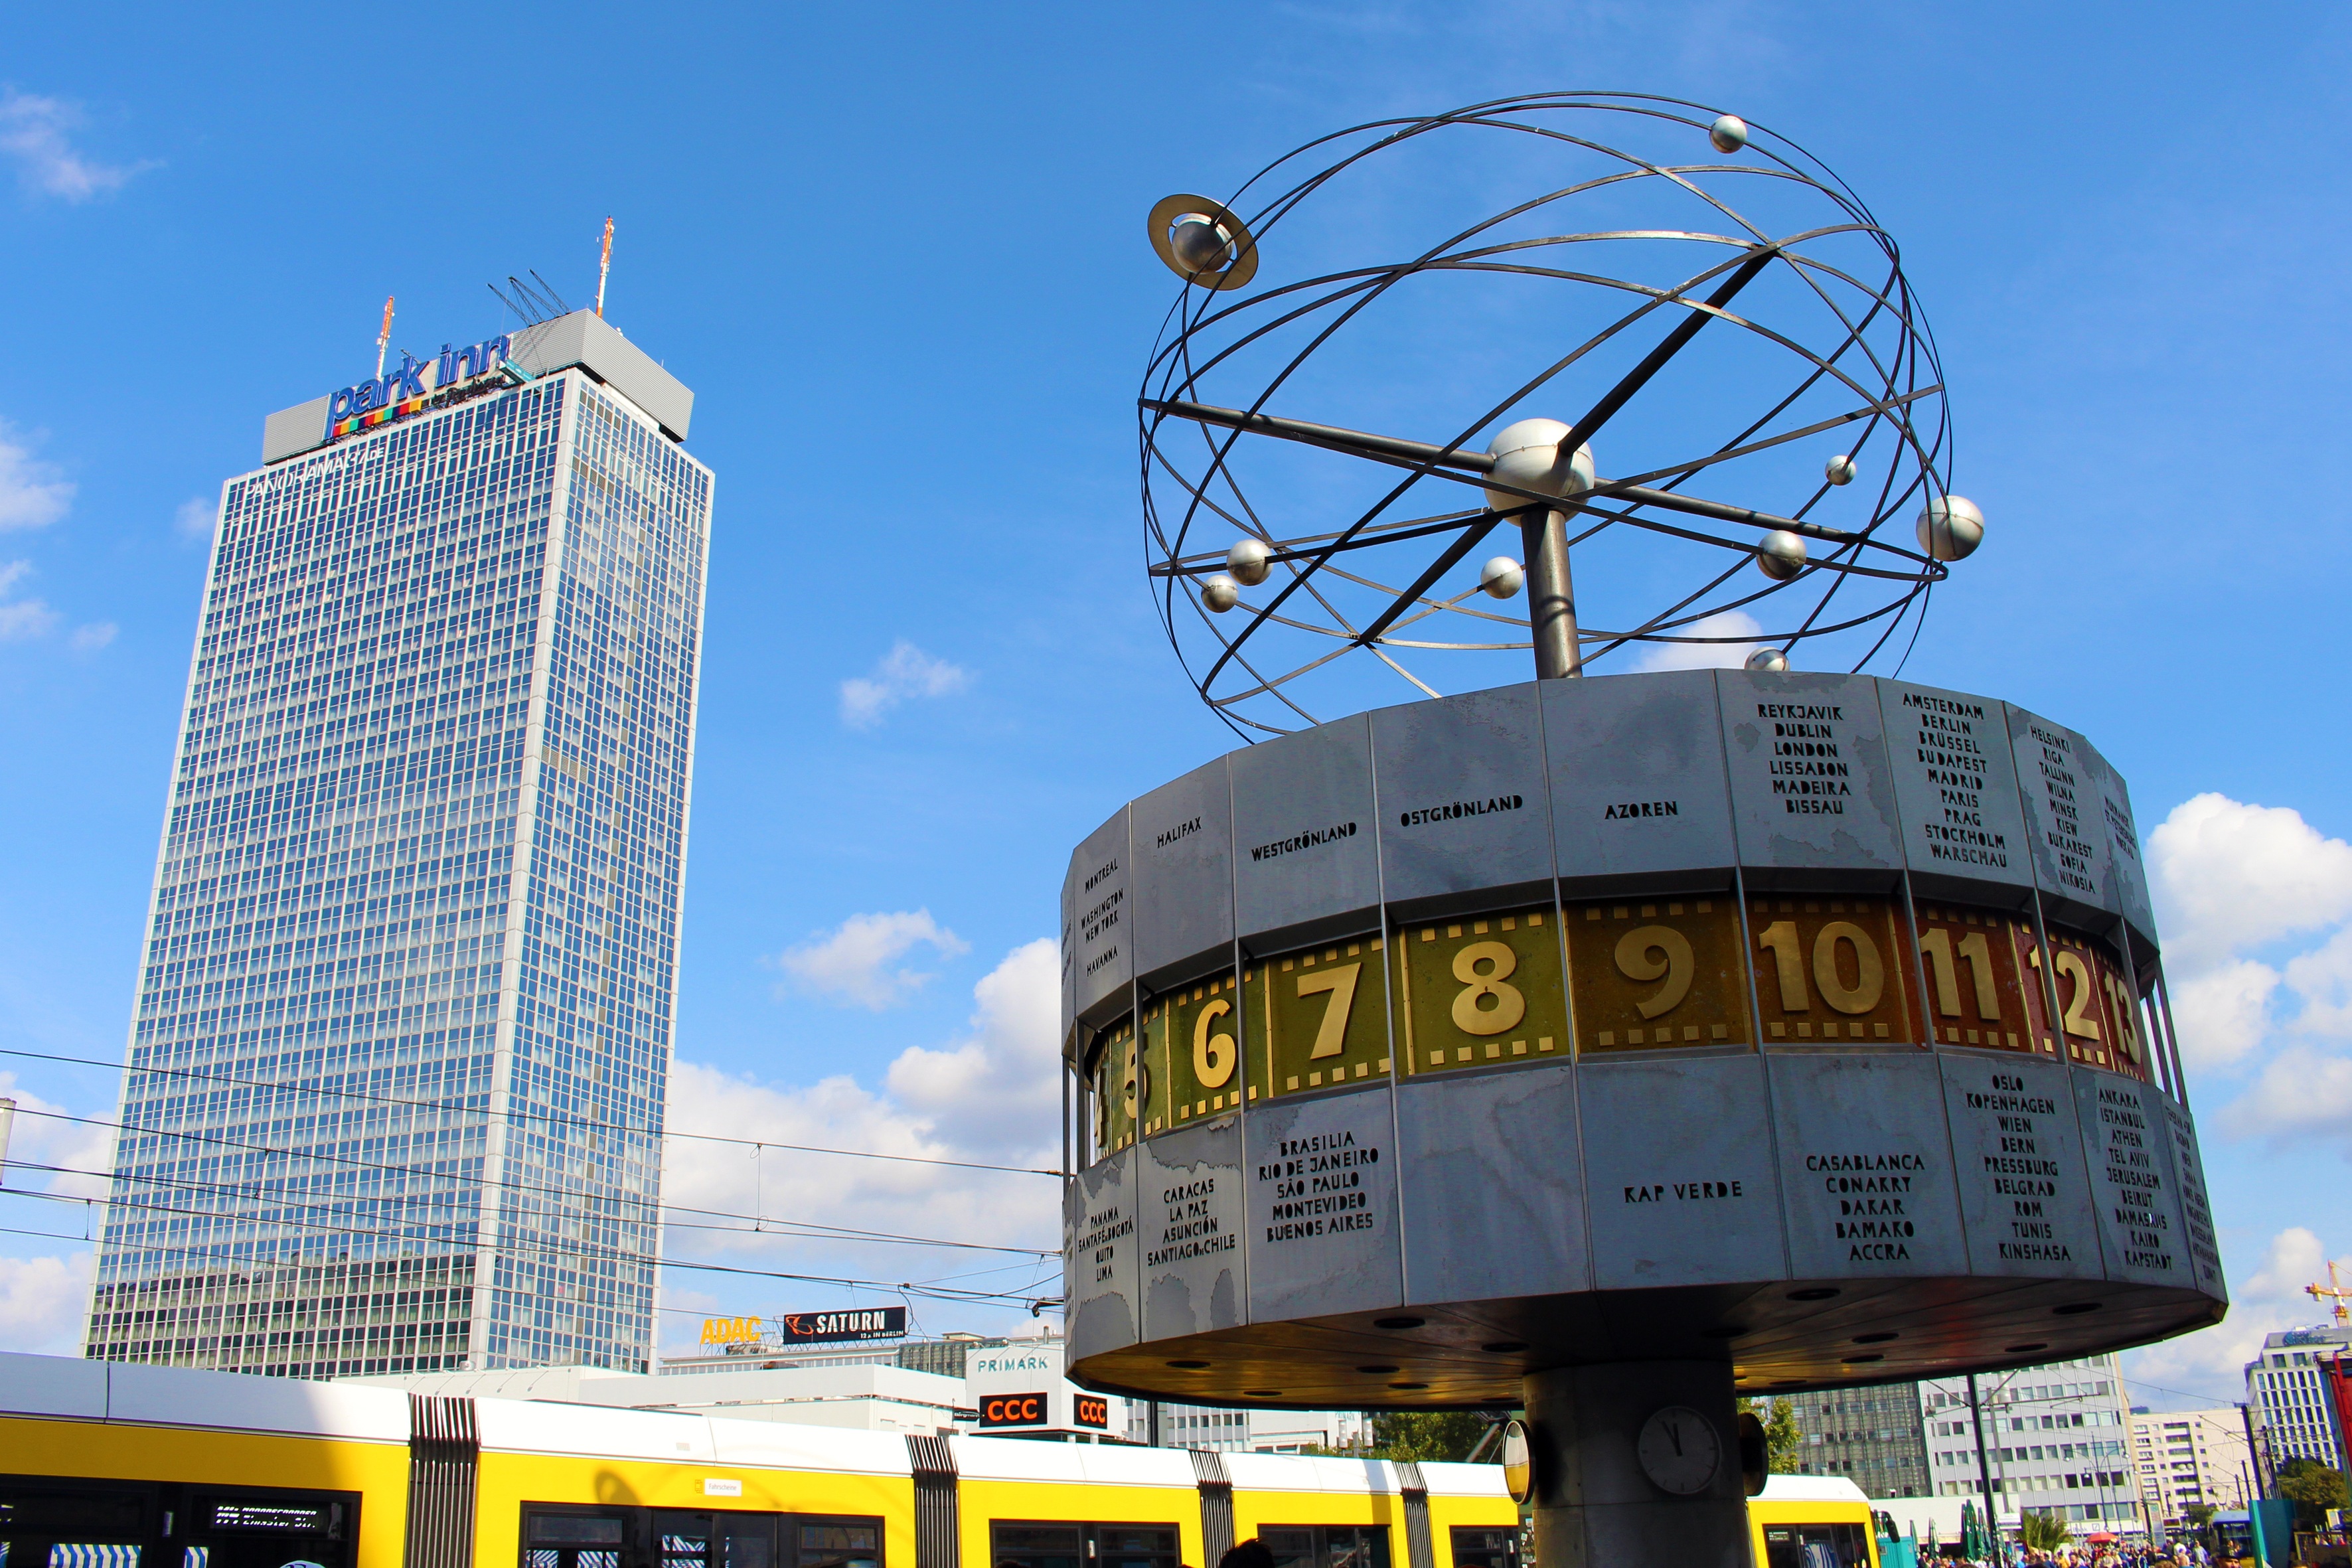
architecture, sky, clock, building, skyscraper, downtown, tram, tower, landmark, blue, yellow, stadium, tower block, places of interest, capital, clouds, hotel, germany, berlin, alexanderplatz, s bahn, world clock, park inn